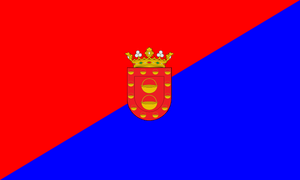
Lanzarote, autrefois appelée en français Lancerotte, et Titerogakat en guanche est une île d'Espagne située dans l'océan Atlantique et faisant partie des îles Canaries. Administrativement, l'île fait partie de la province de Las Palmas dans la communauté autonome des îles Canaries. Peuplée de 142 517 habitants, elle est la troisième plus peuplée des îles Canaries après Tenerife et Grande Canarie. Couvrant une superficie de 845,94 km², elle est la quatrième plus grande île de l'archipel. Arrecife est le siège du cabildo insulaire.